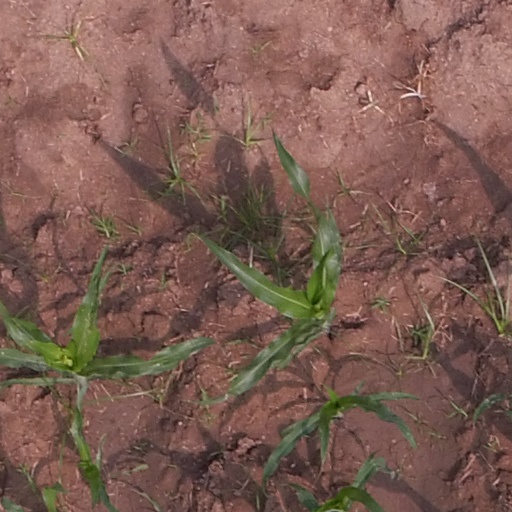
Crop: maize; corn